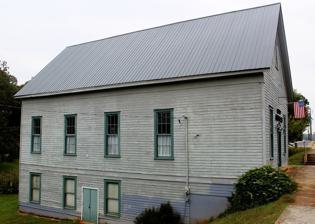
Building: Demorest Women's Club
Country: United States of America
Year built: 1954
United States historic place Demorest Women's Club U.S. National Register of Historic Places Location 1035 Central Ave., Demorest, Georgia Coordinates 34°33′59″N 83°32′39″W / 34.56639°N 83.54417°W / 34.56639; -83.54417 ( Demorest Women's Club ) Area less than one acre Built 1902, 1954 Built by George H. Cason Architect George H. Cason NRHP reference No. 08001247 Added to NRHP December 30, 2008 The Demorest Women's Club is a women's group founded in 1934 by 11 women. The historic building at 1035 Central Avenue in Demorest, Georgia , the group uses was listed on the National Register of Historic Places in 2008. The building was built in 1902 and served as the Demorest Methodist Episcopal Church, South from 1902 to 1939, then as the Demorest Methodist Church from 1939 to 1947.  It was majorly renovated in 1954 to serve as the Demorest Women's Club.  Its historical significance derives from 1954 on. References